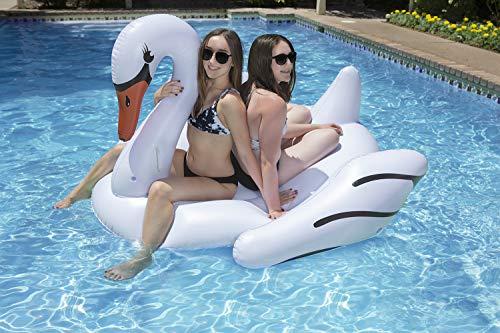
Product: Poolmaster Jumbo Swimming Pool Float Rider, Swan
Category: Toys & Games | Baby & Toddler Toys
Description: Large side wings provide more play room and on-the-water stability.
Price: $26.54
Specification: ProductDimensions:12.8x11.3x12.8inches|ItemWeight:6pounds|ShippingWeight:6.25pounds(Viewshippingratesandpolicies)|DomesticShipping:ItemcanbeshippedwithinU.S.|InternationalShipping:ThisitemcanbeshippedtoselectcountriesoutsideoftheU.S.LearnMore|ASIN:B01NANJB5M|Itemmodelnumber:83677|Manufacturerrecommendedage:8yearsandup